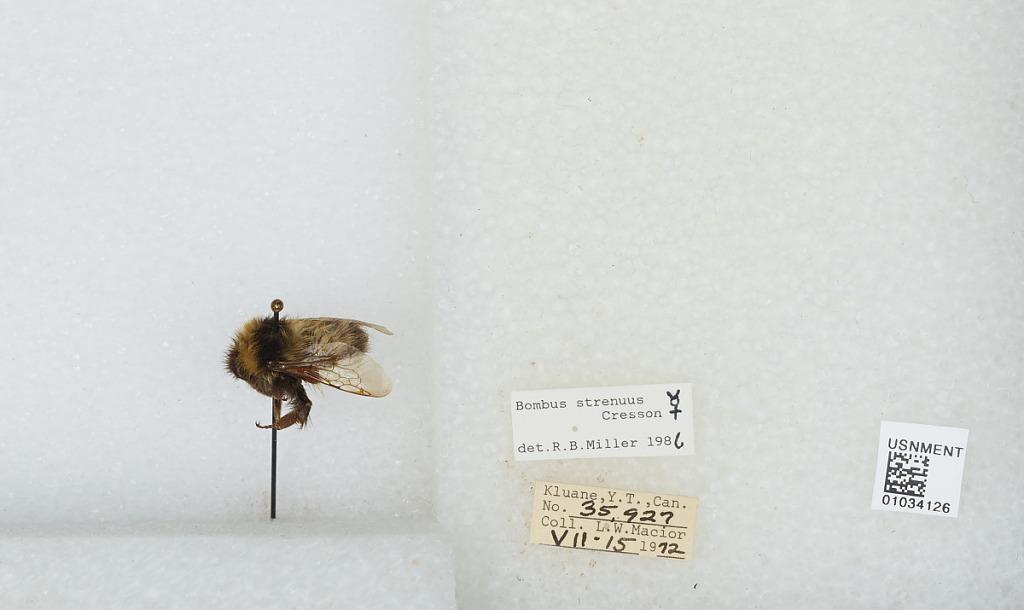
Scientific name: Bombus (Alpinobombus) neoboreus Sladen
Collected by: L. Macior
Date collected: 1972-7-15
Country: Canada
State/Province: Yukon Territory
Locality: Kluane
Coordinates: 60.75, -139.5
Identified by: Miller, R. B.